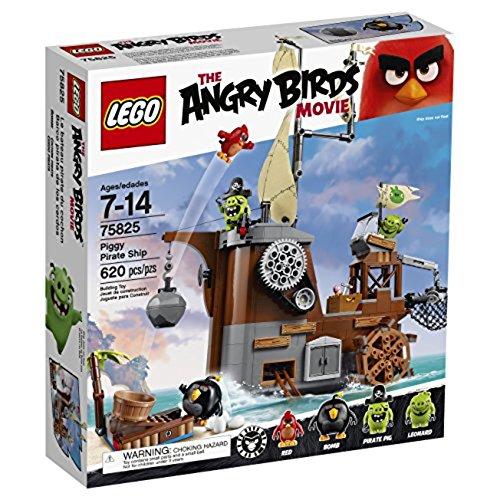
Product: LEGO Angry Birds 75825 Piggy Pirate Ship Building Kit (620 Piece)
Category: Toys & Games | Building Toys
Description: Piggy Pirate Ship features moving paddles and oars, sails, flags, winch with boulder, crane with a net, wheelhouse, and a galley with hidden compartment under the deck.
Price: $70.00
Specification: ProductDimensions:13.9x14.9x3.7inches|ItemWeight:2.38pounds|ShippingWeight:2.6pounds|DomesticShipping:ItemcanbeshippedwithinU.S.|InternationalShipping:Thisitemisnoteligibleforinternationalshipping.LearnMore|ASIN:B01BC3GL7Y|Itemmodelnumber:6137899|Manufacturerrecommendedage:7-14years